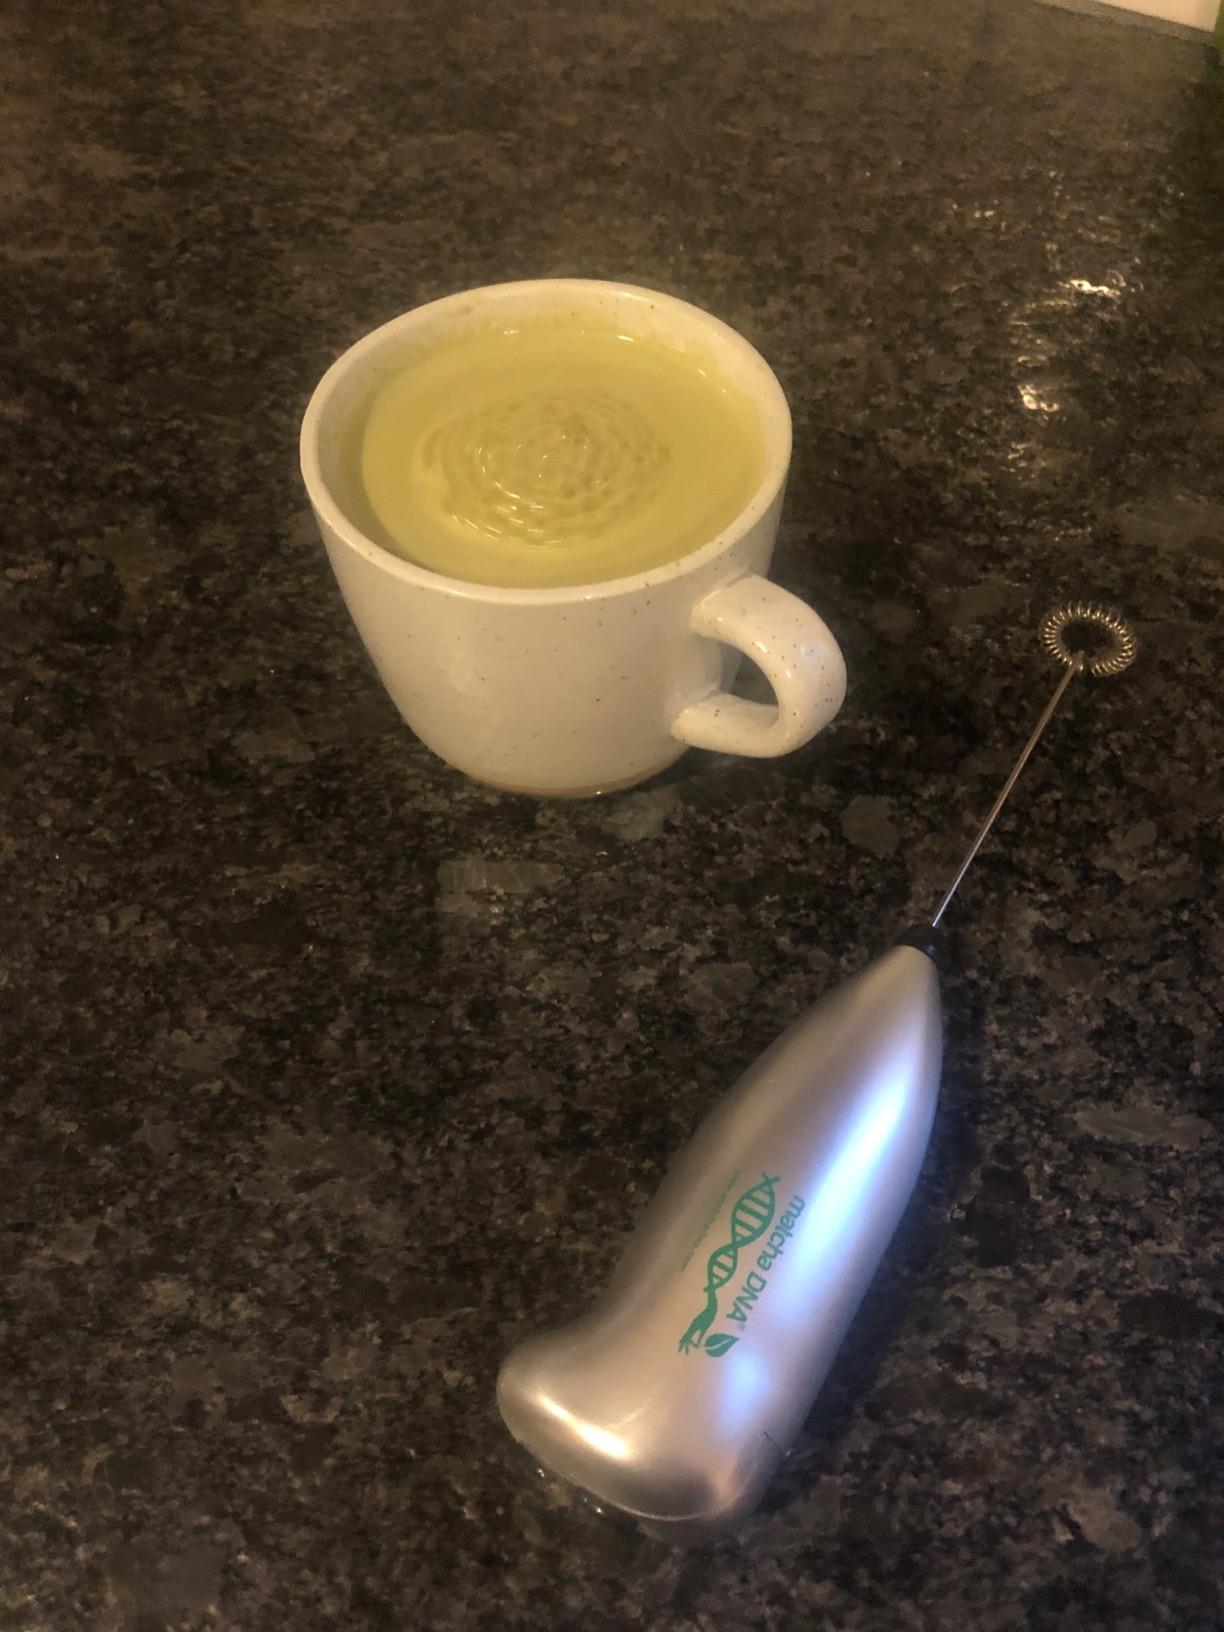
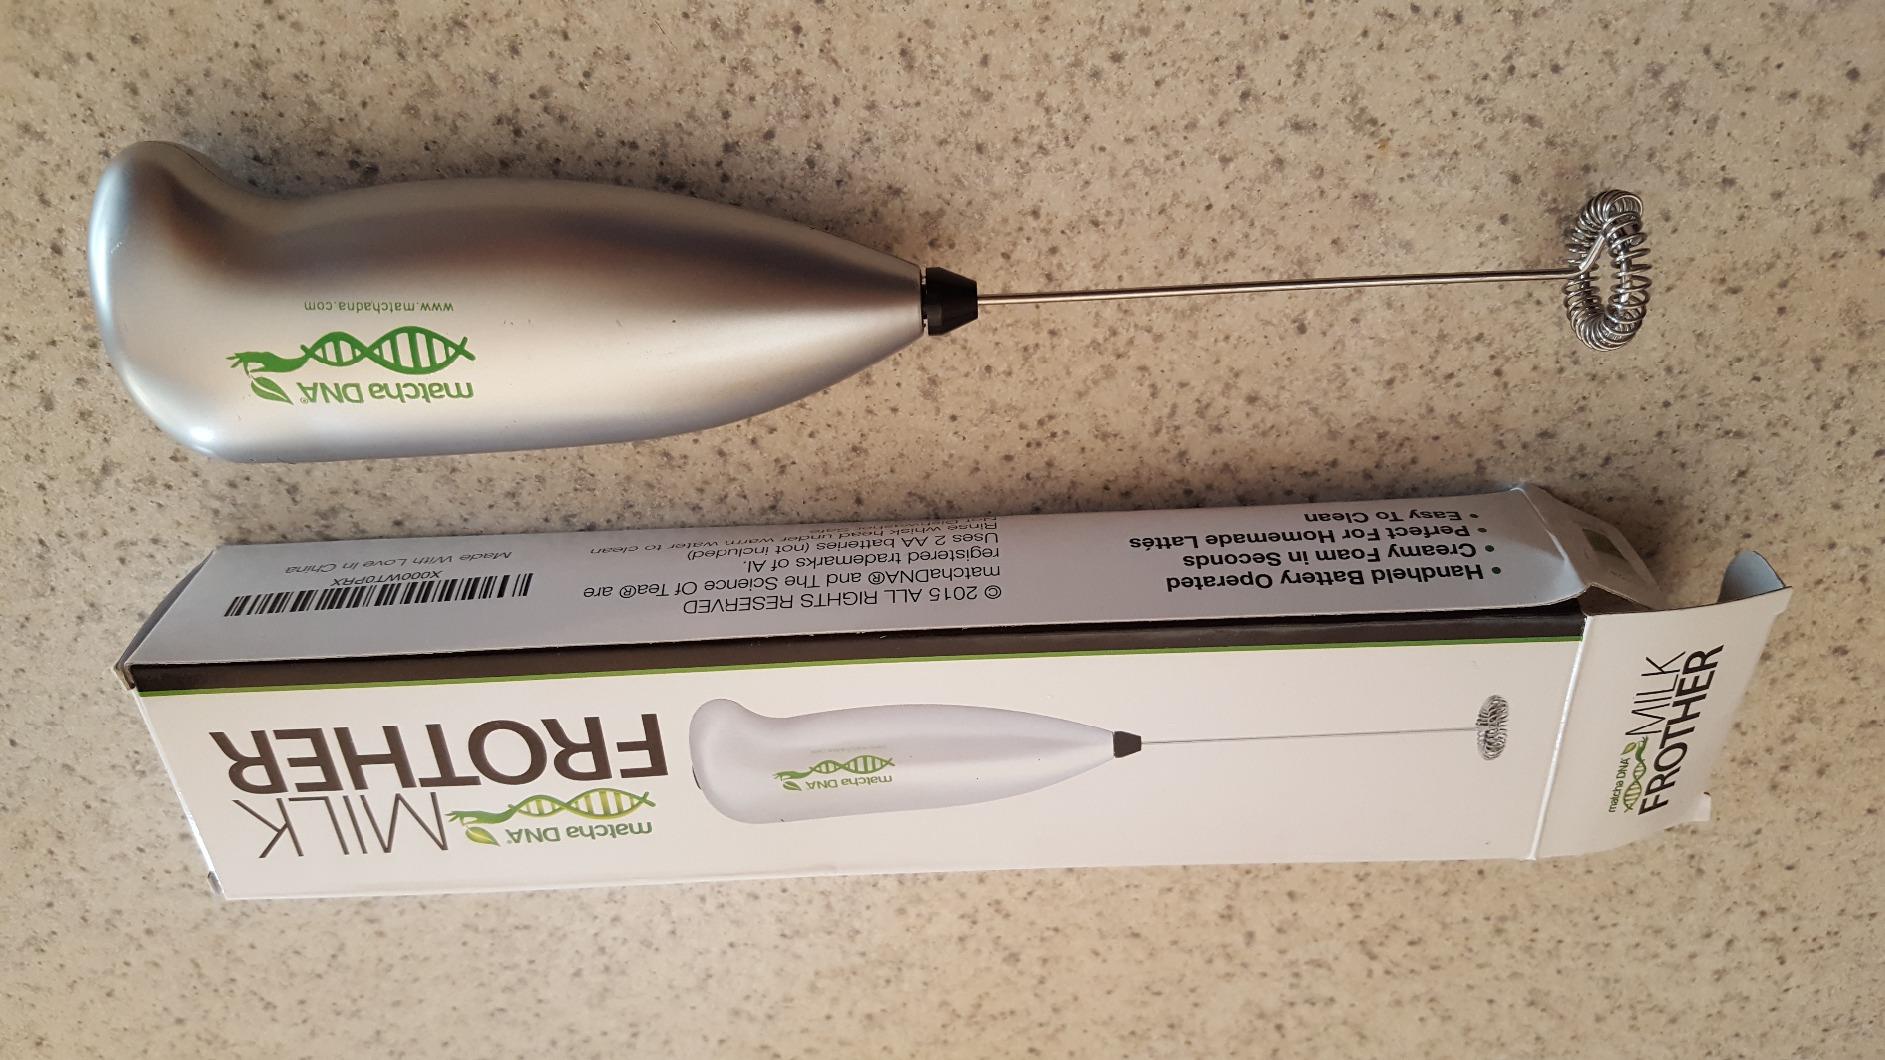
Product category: items_mixer
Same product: yes